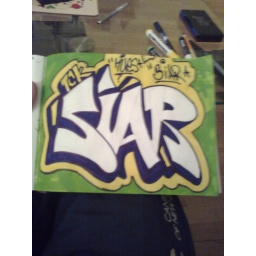
siar sketch in me black book !!